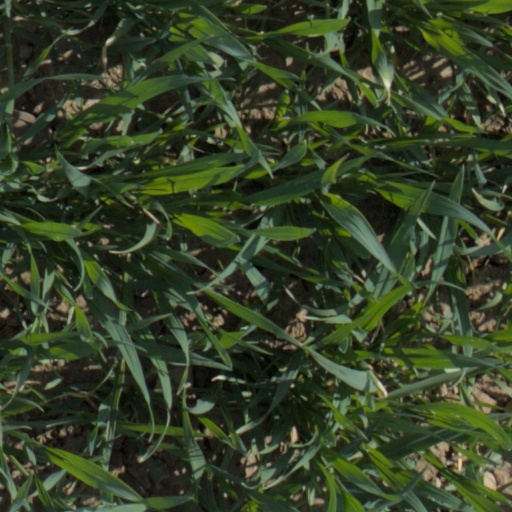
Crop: wheat